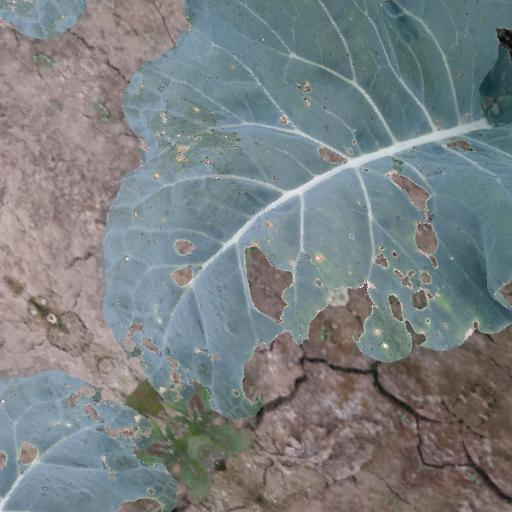
Label: Black Rot